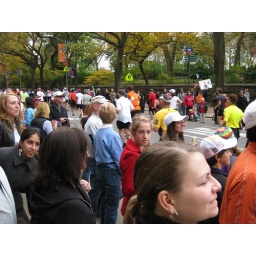
And there he goes (he's the white guy in the white shirt - can't miss him!)